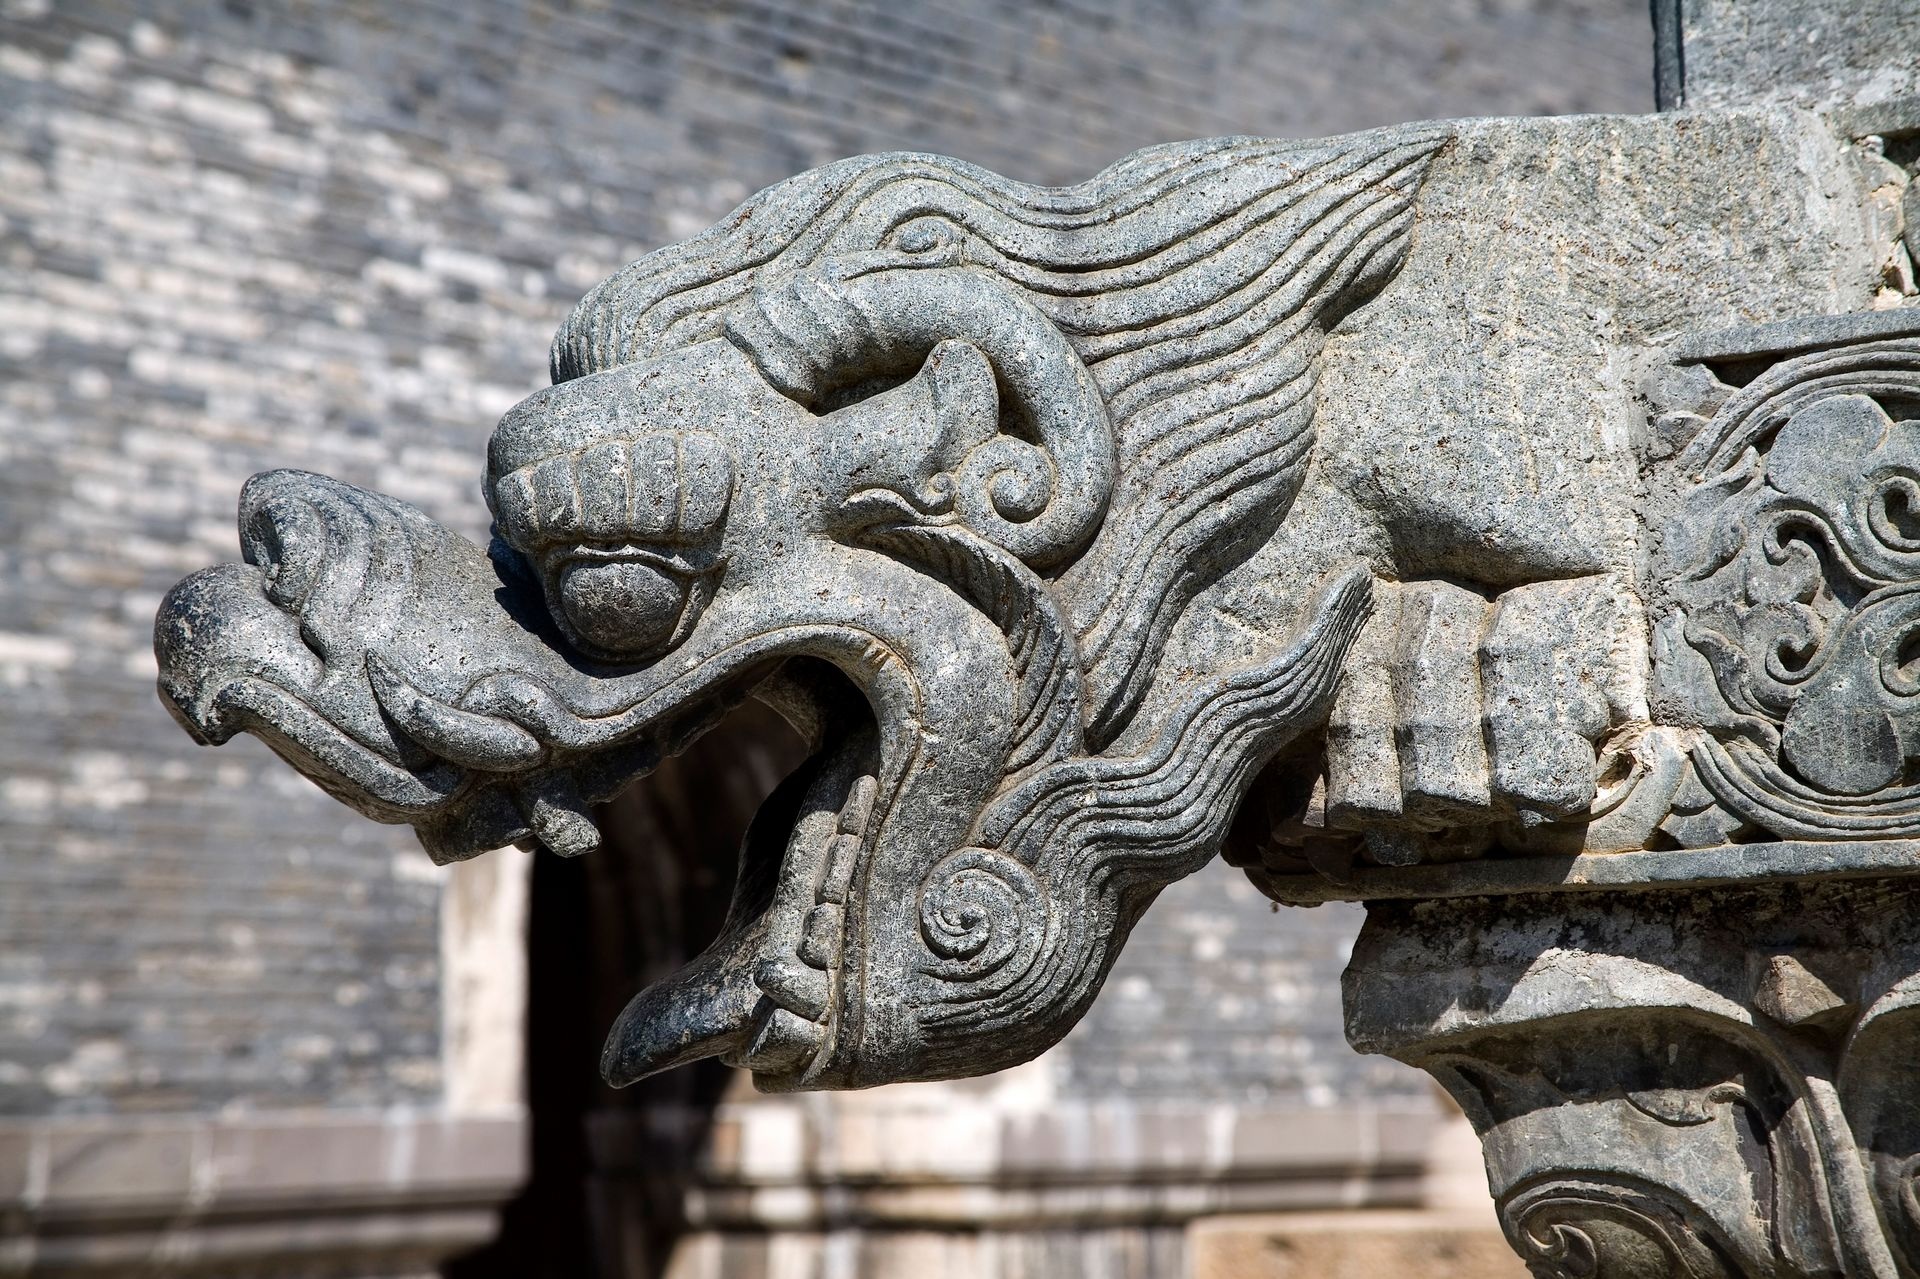
monument, statue, gargoyle, sculpture, art, temple, culture, history, carving, relief, stone carving, ancient architecture, ancient history, shenyang beiling, zhaoling tomb